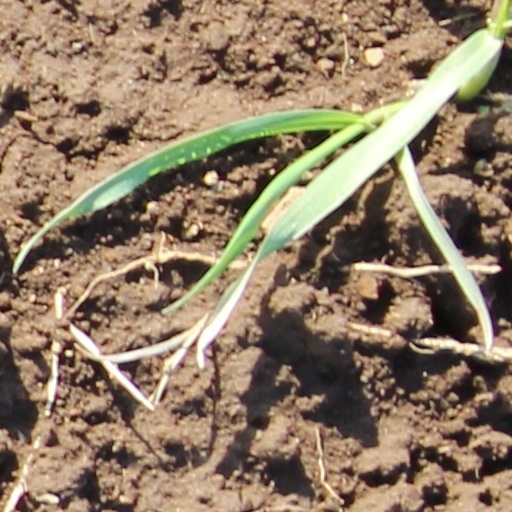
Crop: wheat